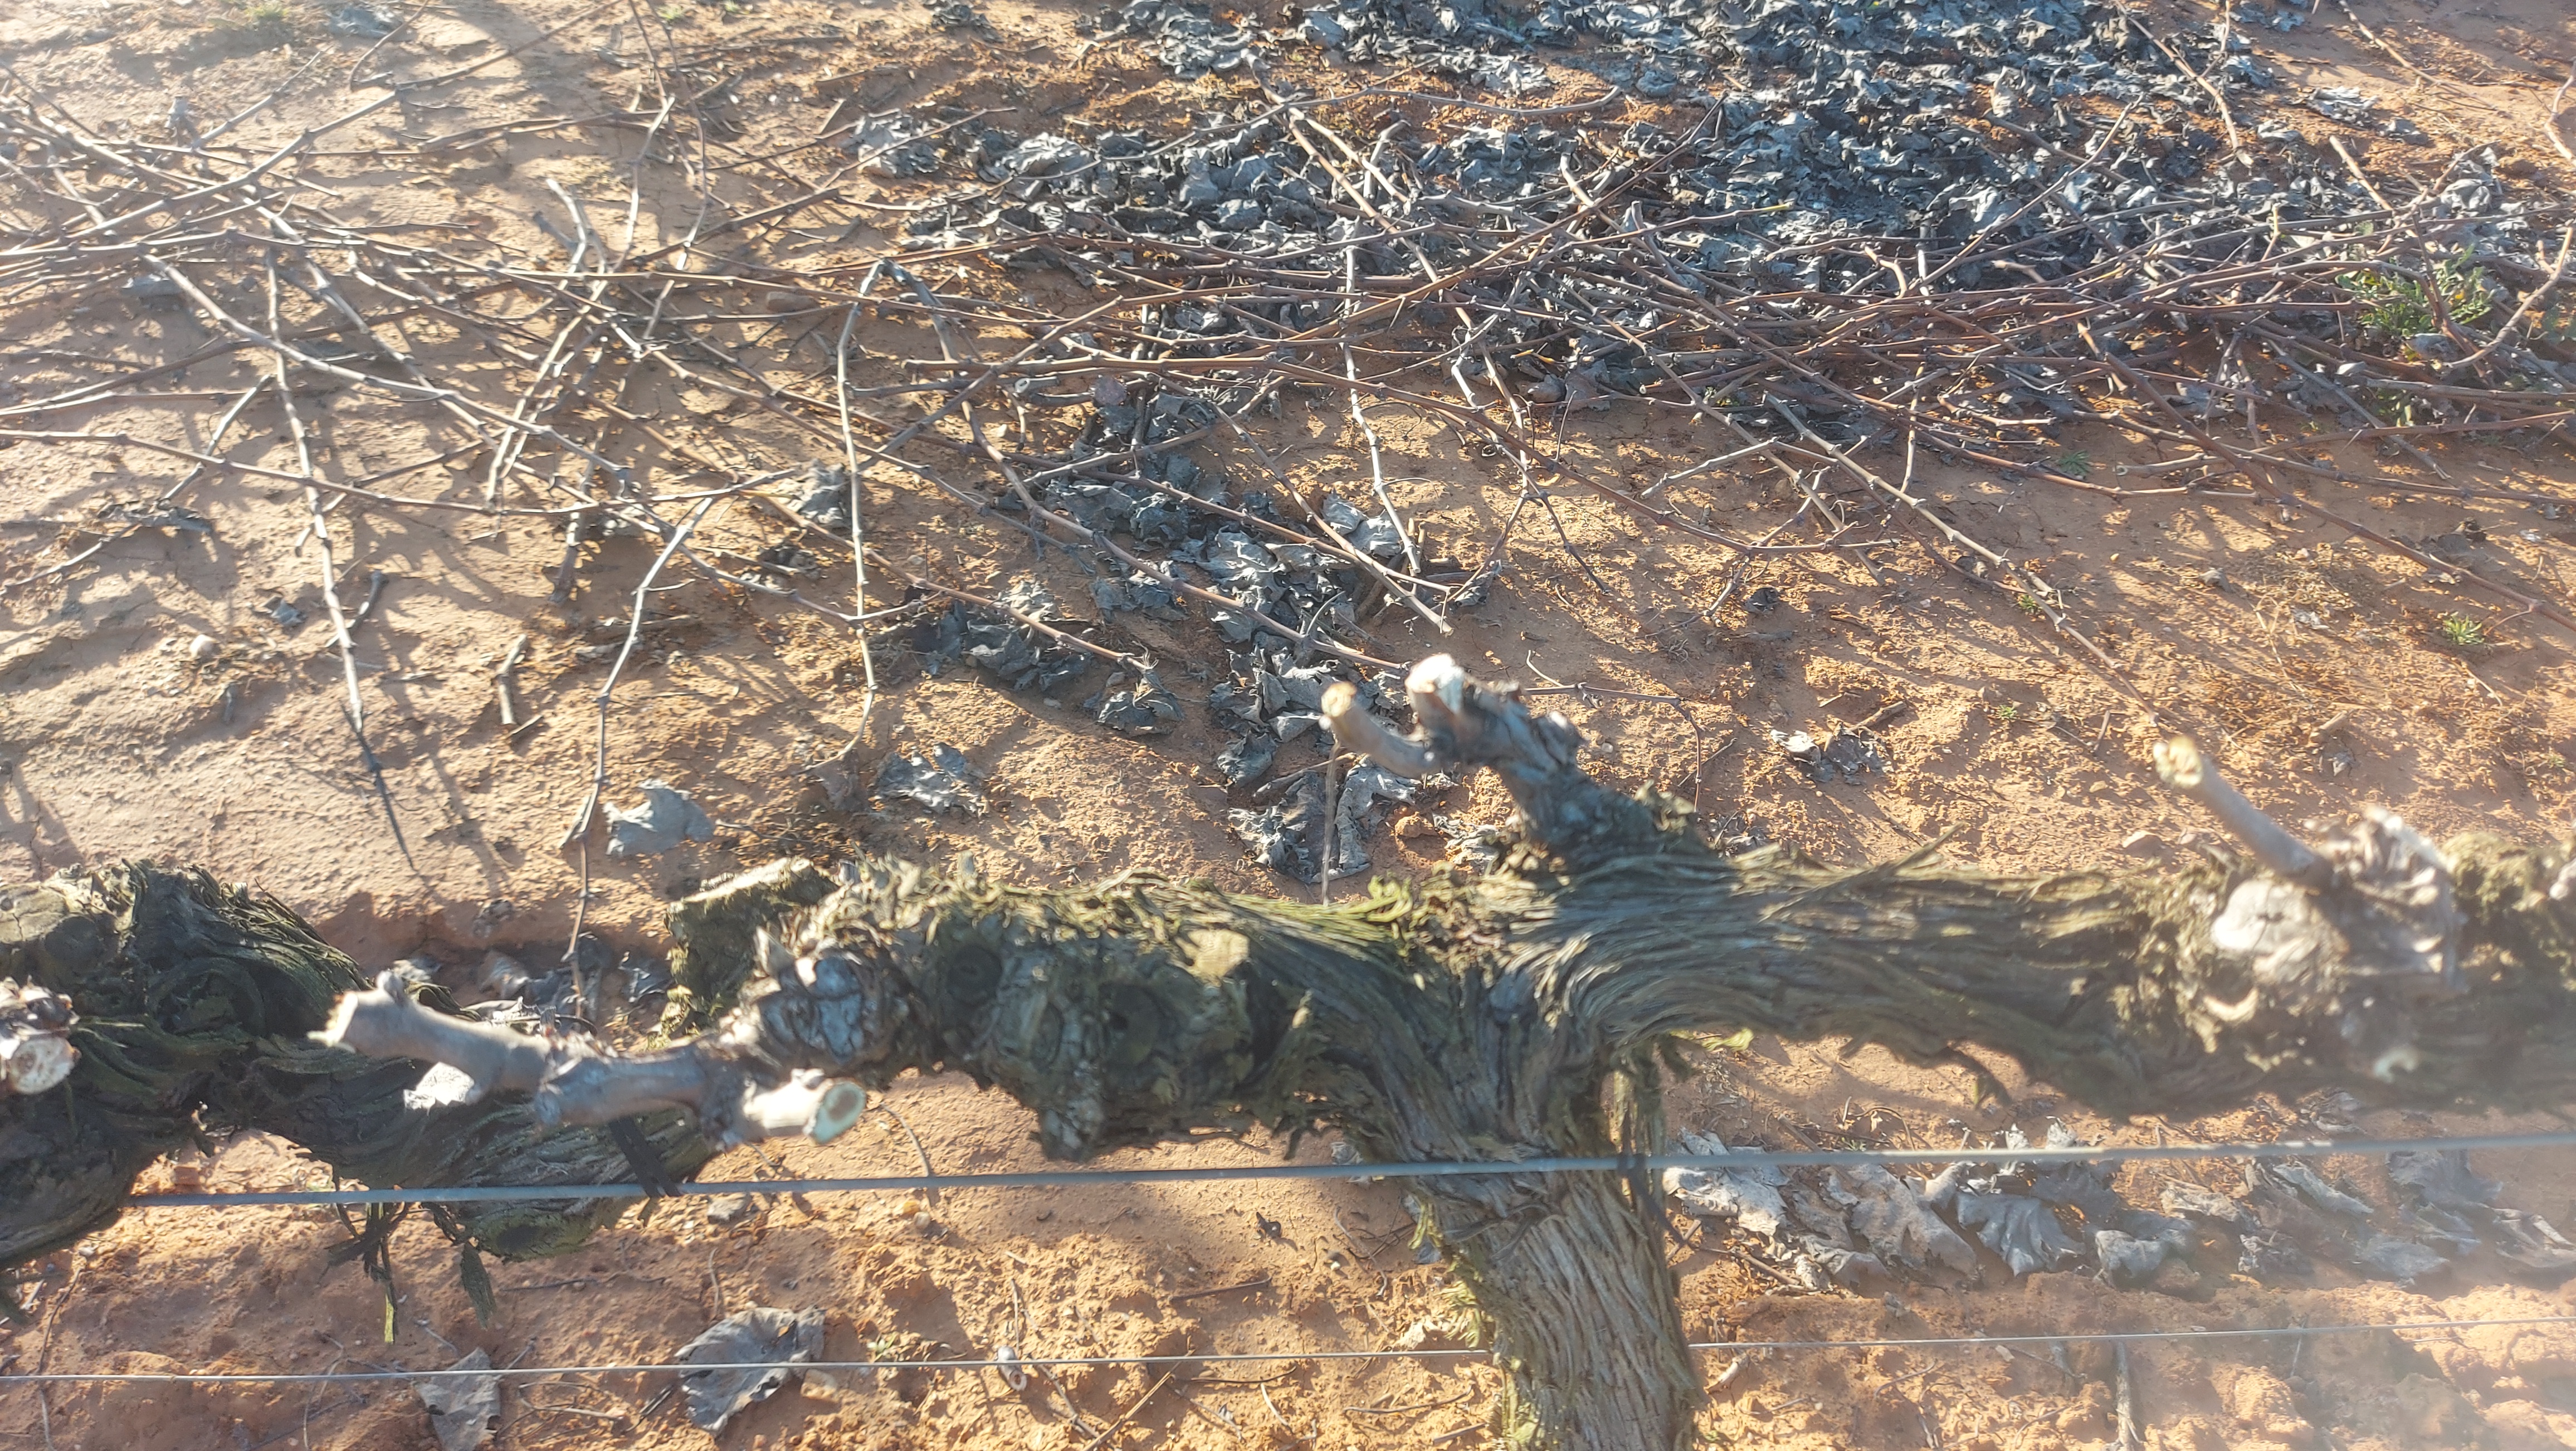
Unpruned shoots: 0
Pruned shoots: 4
Trunks: 1